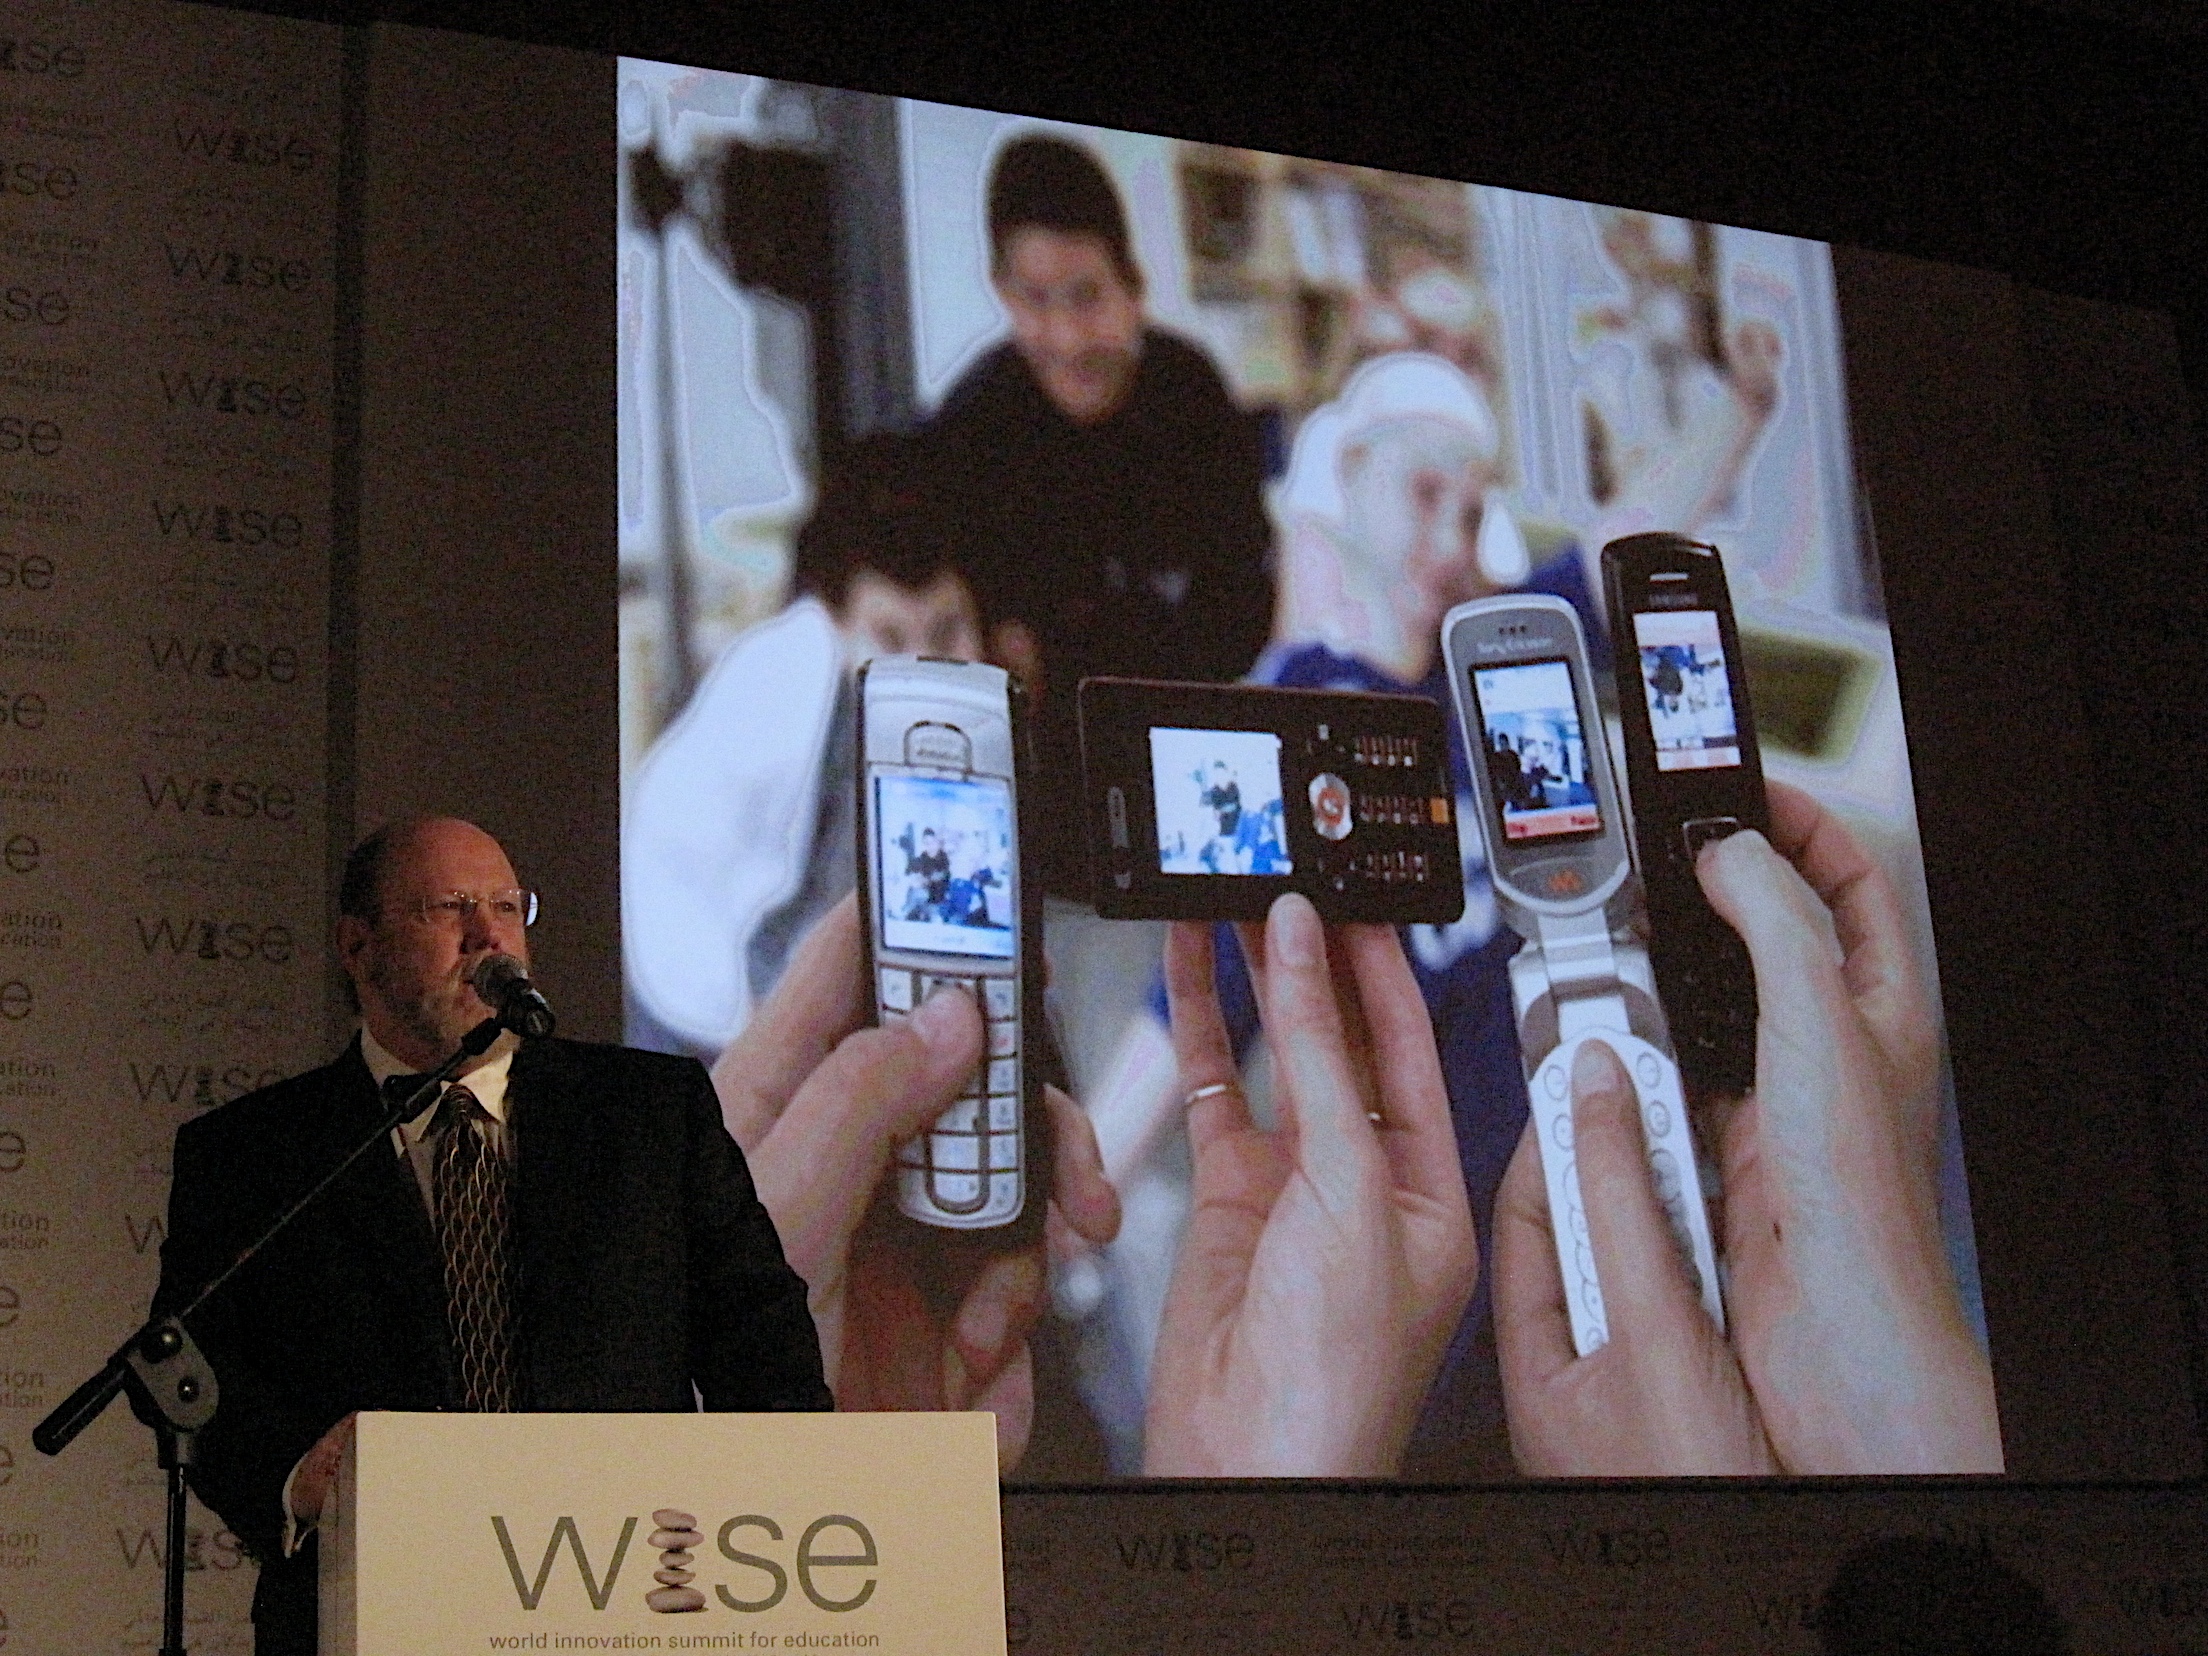
photography, gadget, photograph, image, wise09